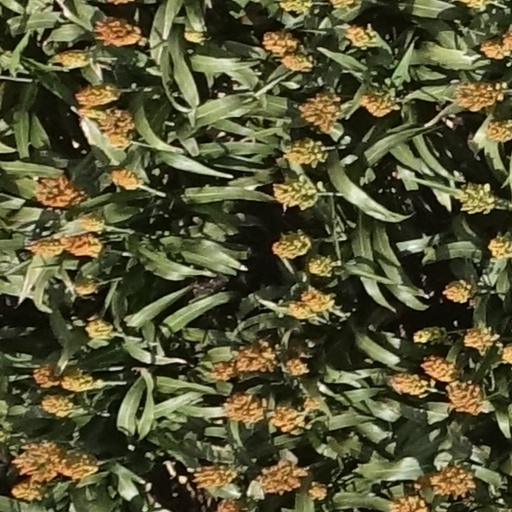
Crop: sorghum